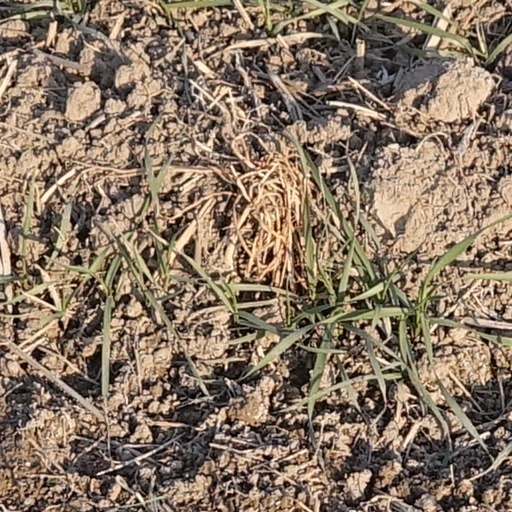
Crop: wheat